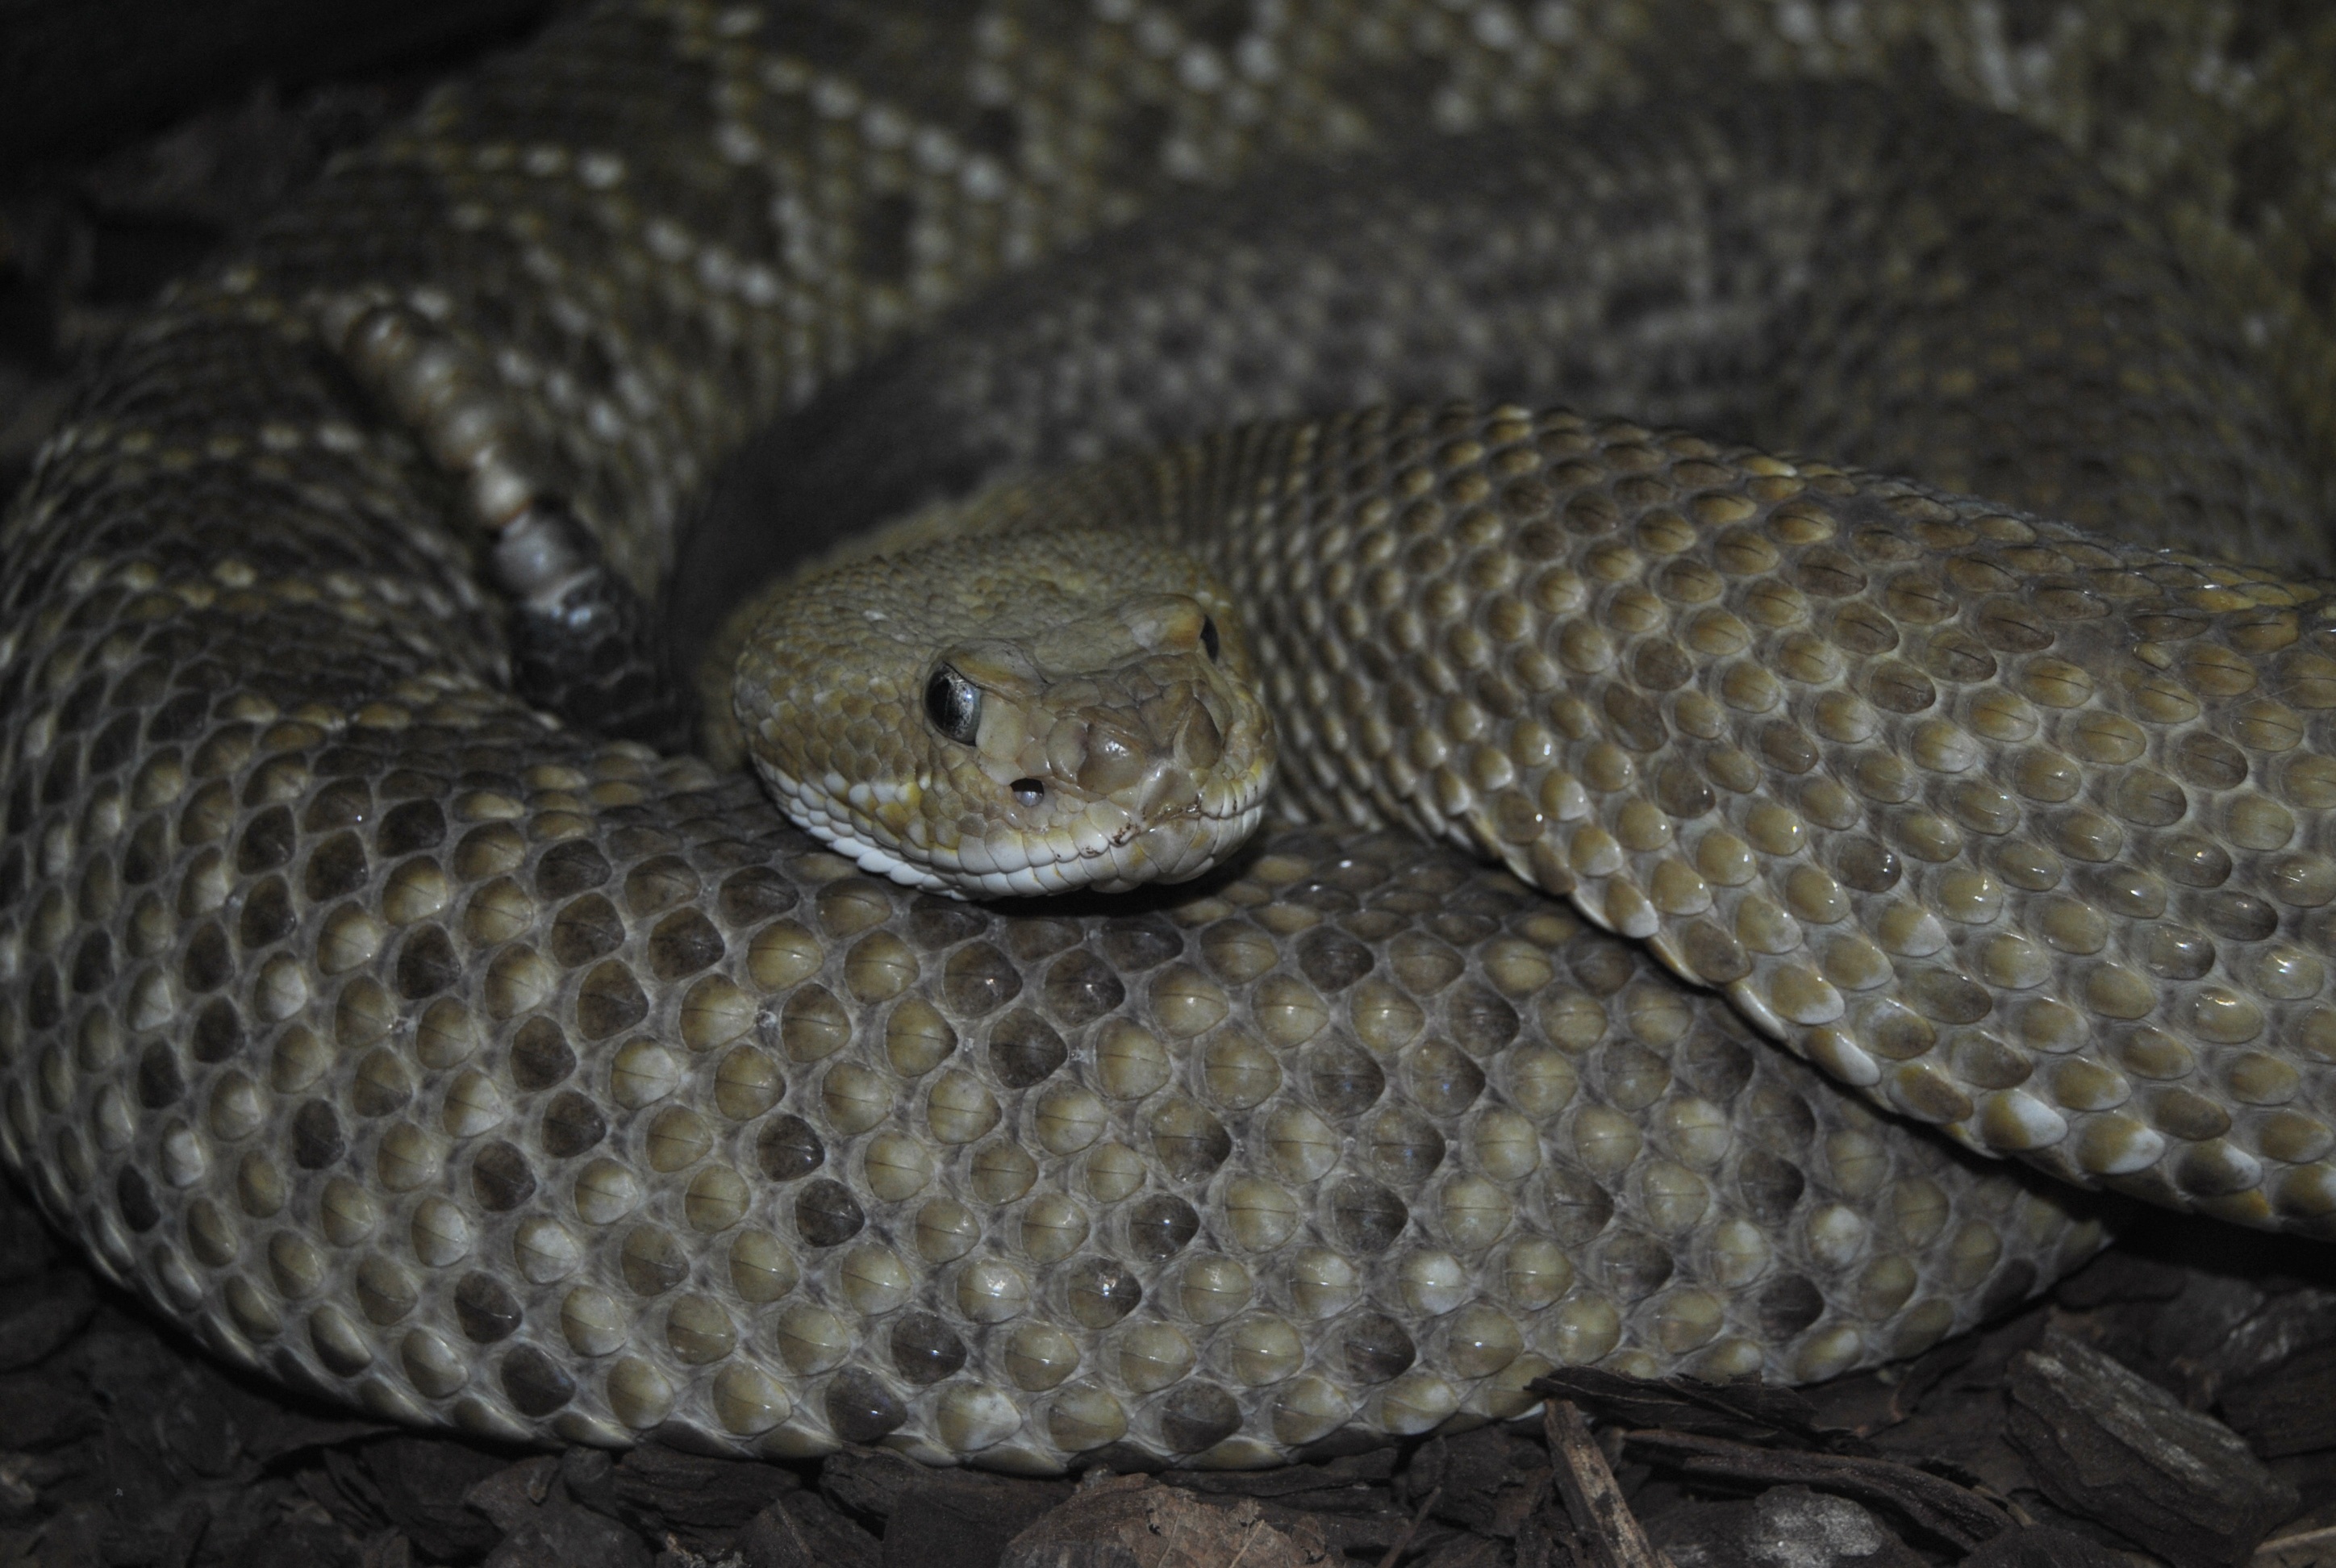
nature, animal, zoo, jungle, tropical, color, africa, reptile, fauna, snake, rattlesnake, vertebrate, serpent, viper, grass snake, elapidae, garter snake, colubridae, sidewinder, eastern diamondback rattlesnake, scaled reptile, boas, hognose snake, kingsnake